Rhododendron

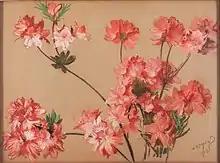
Leon Wyczółkowski, "Pink Rhododendrons", 1903

Like other ericaceous plants, most rhododendrons prefer acid soils with a pH of roughly 4.5–5.5; some tropical Vireyas and a few other rhododendron species grow as epiphytes and require a planting mix similar to orchids. Rhododendrons have fibrous roots and prefer well-drained soils high in organic material. In areas with poorly drained or alkaline soils, rhododendrons are often grown in raised beds using media such as composted pine bark. Mulching and careful watering are important, especially before the plant is established.